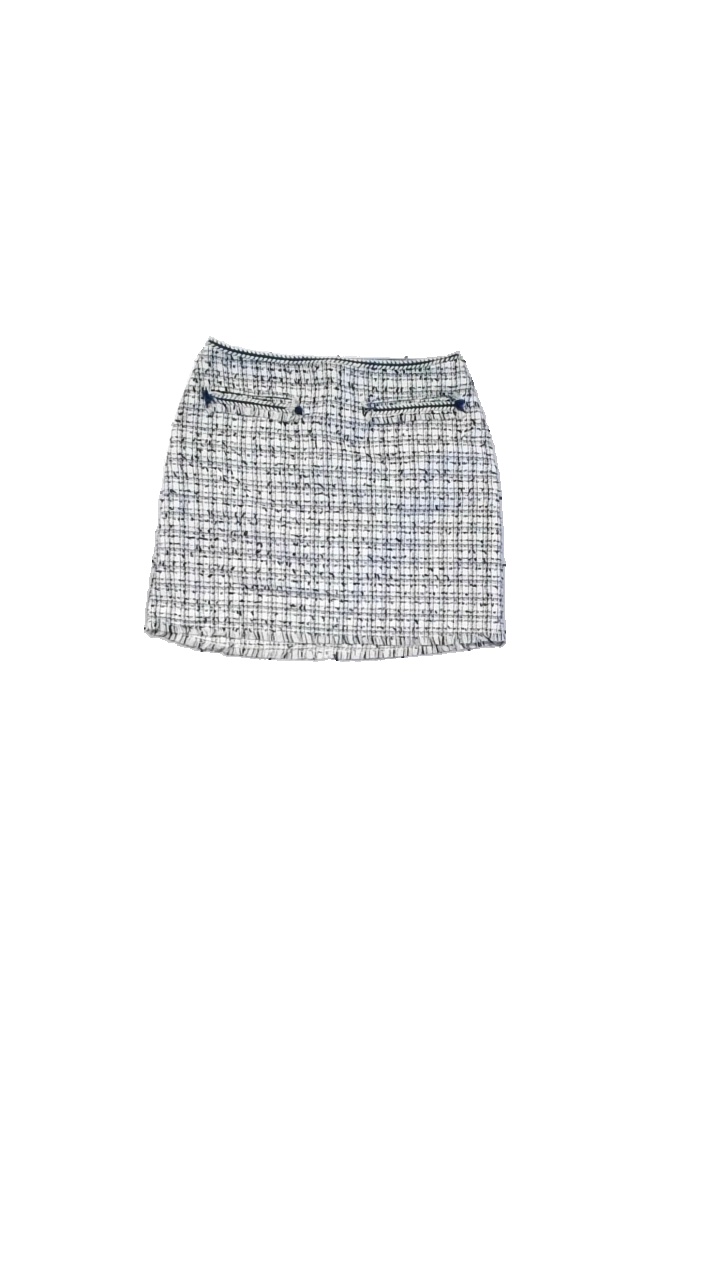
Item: Skirt (Ladies)
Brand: H&m
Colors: White, Blue, Multicolor
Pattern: Checkered print
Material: Shell: 81%polyester,10%cotton,5%polyamide,4%acrylic. Lining: 100% polyester
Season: All
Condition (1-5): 4
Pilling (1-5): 2
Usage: Reuse
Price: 50-100